Lone Wolf and Cub: Baby Cart in Peril

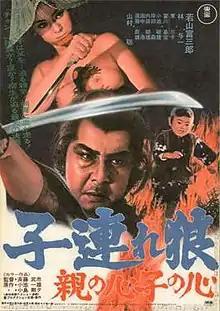
Japanese theatrical release poster

is the fourth in a series of six Japanese martial arts films based on the long-running "Lone Wolf and Cub" manga series about Ogami Ittō, directed by Buichi Saitō.